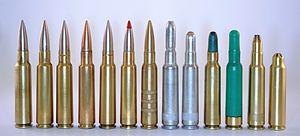
GP 11 cartouche à balle d'ordonnance 11, cartouche à balle modif. 1929, cartouche à balle modif. 1942, balle perforante, balle lumineuse (2x), cartouche de manipulation, propulsive 44 et variante, maquage Fm 25, marquage 58, maquage 85, marquage Cadet.
La munition Gewehrpatronen Ordonnanz 1911 ou Cartouche 11 pour fusil est une cartouche militaire développée uniquement pour l'armée suisse, on ne trouve ce type de calibre qu'en Suisse. Déclarée d'ordonnance en 1911 et introduite dès 1912 avec le fusil suisse d'infanterie 1911 elle sera remplacée par la GP90 avec l'introduction du fusil d'assaut 90. La production militaire de la GP11 cessera en 1994 avec le lot nᵒ 349-94, elle reste toutefois produite par plusieurs fabricants au niveau civil. Les cartouches et leurs composants furent produits dans les fabriques de munitions de Thoune, d'Altdorf et de Dornach. La fabrique fédérale de munitions fut construite à Thoune en 1861 et agrandie en 1867 sous la dénomination « Eidgenossisches Feuerwerker-Laboratorium » et transformé en 1874 en « Eidgenössische Munitions-Fabrik ». La fabrique d'Altdorf ne sera construite qu'en 1938.